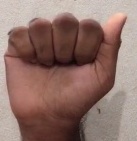
ASL sign: A